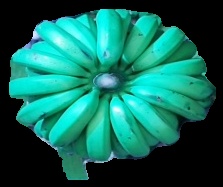
Variety: pachbale
Grade: grade2